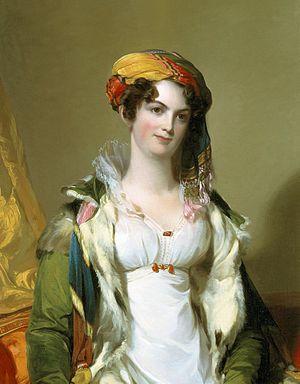
Ursula von der Leyen [ˈʔʊʁzula fɔn deːɐ̯ ˈlaɪən], née Albrecht le 8 octobre 1958 à Ixelles, est une femme politique allemande. Membre de l’Union chrétienne-démocrate, elle est ministre fédérale entre 2005 et 2019 et présidente de la Commission européenne depuis 2019.